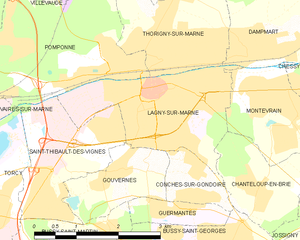
Carte des communes françaises Lagny-sur-Marne